Jehanne d'Orliac

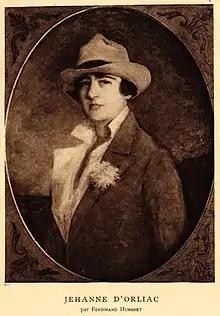
Portrait of Jehanne d'Orliac by Ferdinand Humbert

Jehanne d'Orliac (25 May 1883 – 26 August 1974) was a French writer, dramaturge and poet from Amboise.